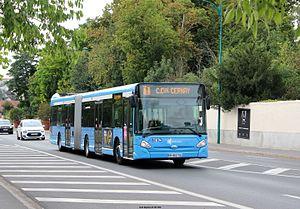
Le 910 sur un renfort de la ligne 1, sous sa robe ""Azur"""
L'Heuliez Bus GX 437 est un autobus articulé à plancher bas fabriqué et commercialisé depuis 2014 par le constructeur français Heuliez Bus, filiale du groupe Iveco Bus. Les versions midibus et standard seront également disponibles, nommés GX 137 et GX 337. Il fait partie de la gamme Access'Bus. Il est équipé d'un moteur Cursor Iveco ayant la norme européenne de pollution Euro 6. Il succède au GX 427.